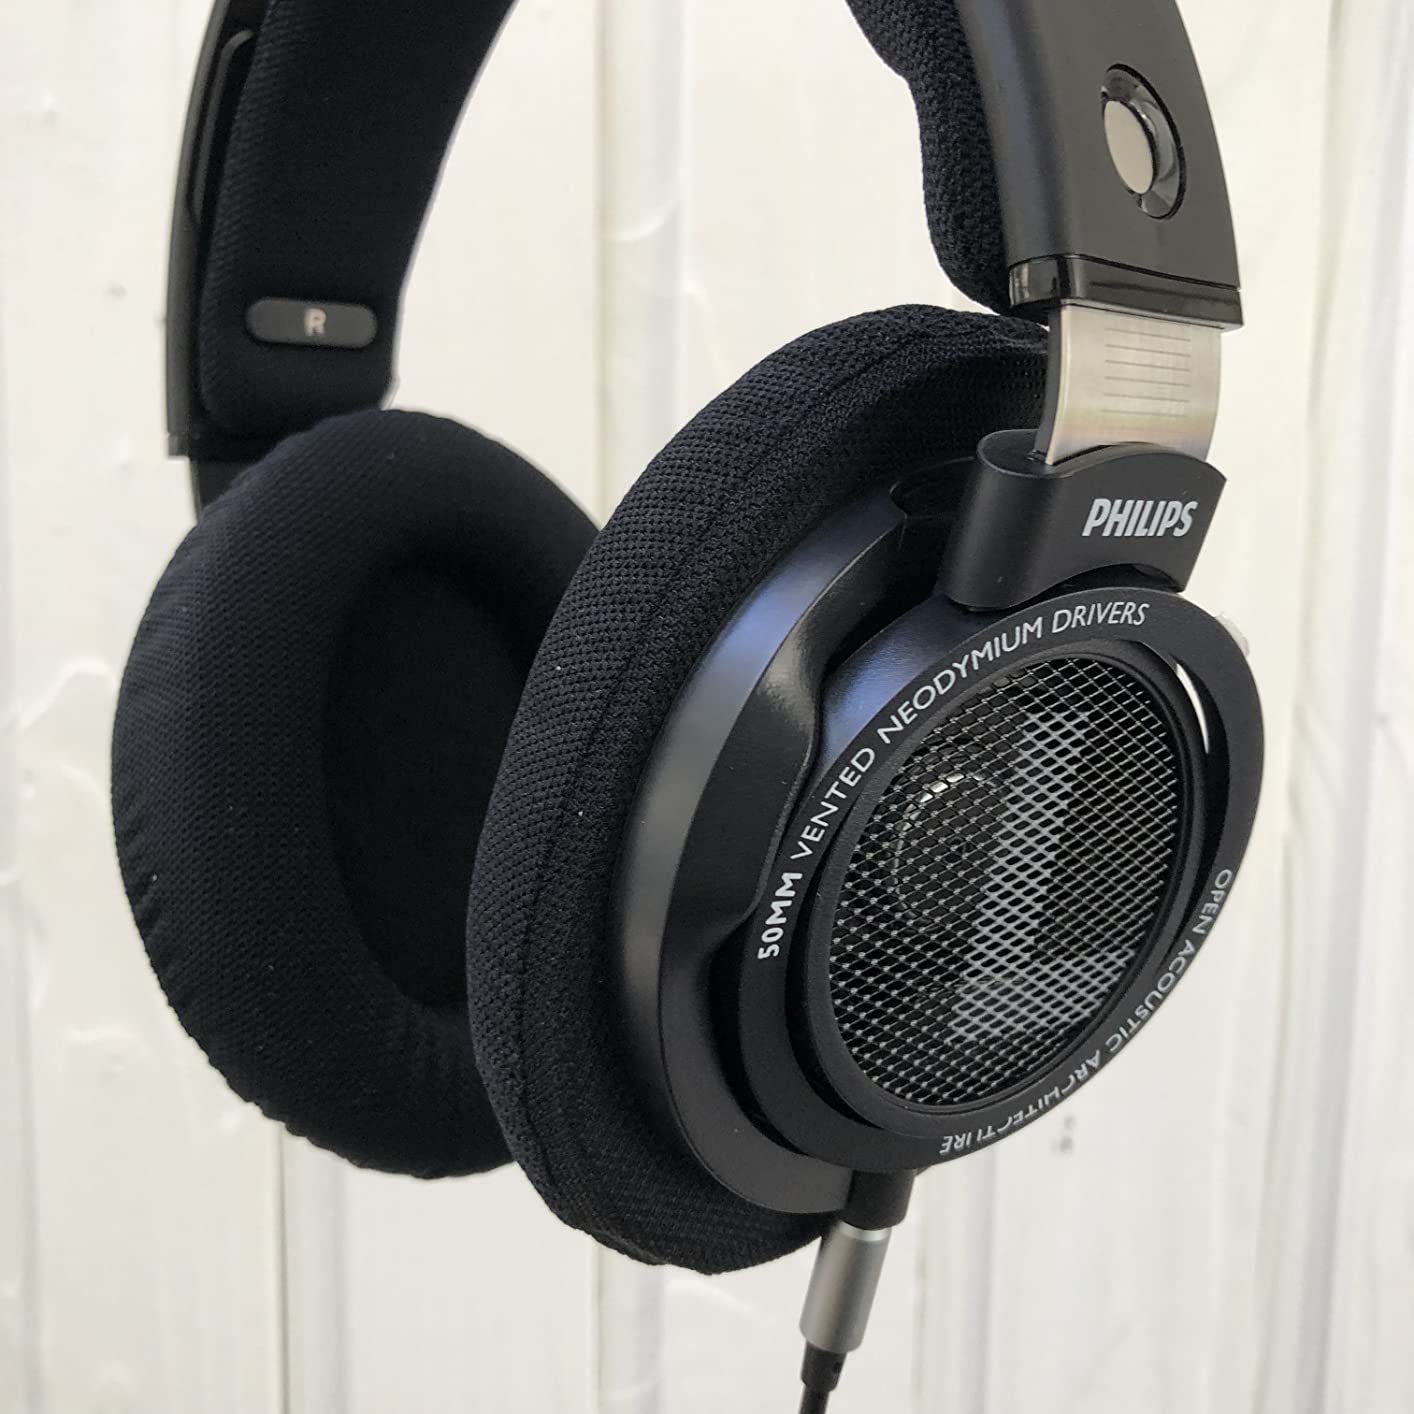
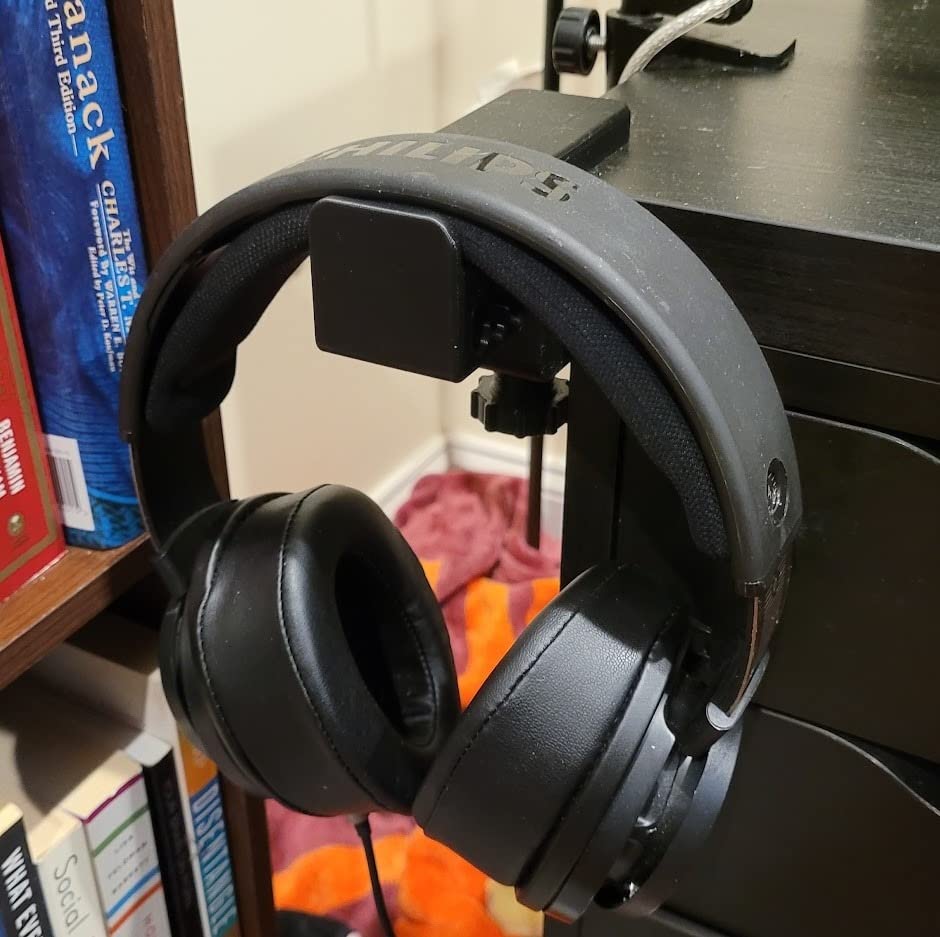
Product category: headphones
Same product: yes